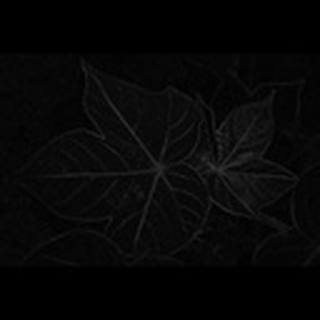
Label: healthy_cotton